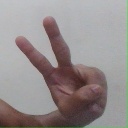
अक्षर: ऐ